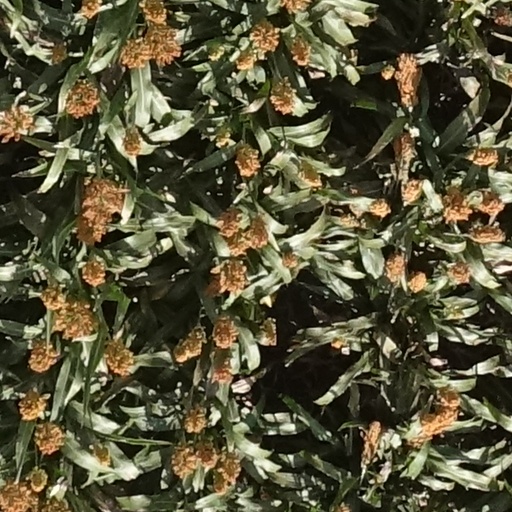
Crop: sorghum